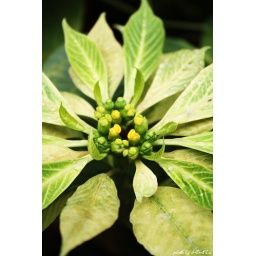
flower in green